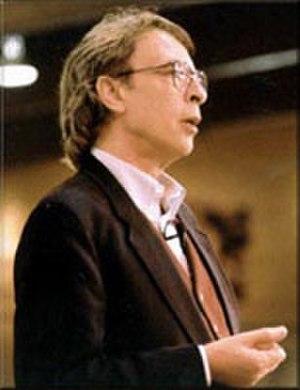
Laurence Gardner
Laurence Gardner, né le 17 mai 1943 et mort le 12 août 2010, auteur, conférencier, généalogiste des lignées souveraines, historien constitutionnel, linguiste, restaurateur de tableaux et conservateur de musée. De son vivant il est membre de la Société des Antiquaires d’Écosse, membre professionnel de l’Institut de Nanotechnologie, et est distingué de l’ordre de Chevalier de St Germain, chevalier de l’ordre du temple de St Antoine et l’Attaché présidentiel au Conseil Européen des Princes.